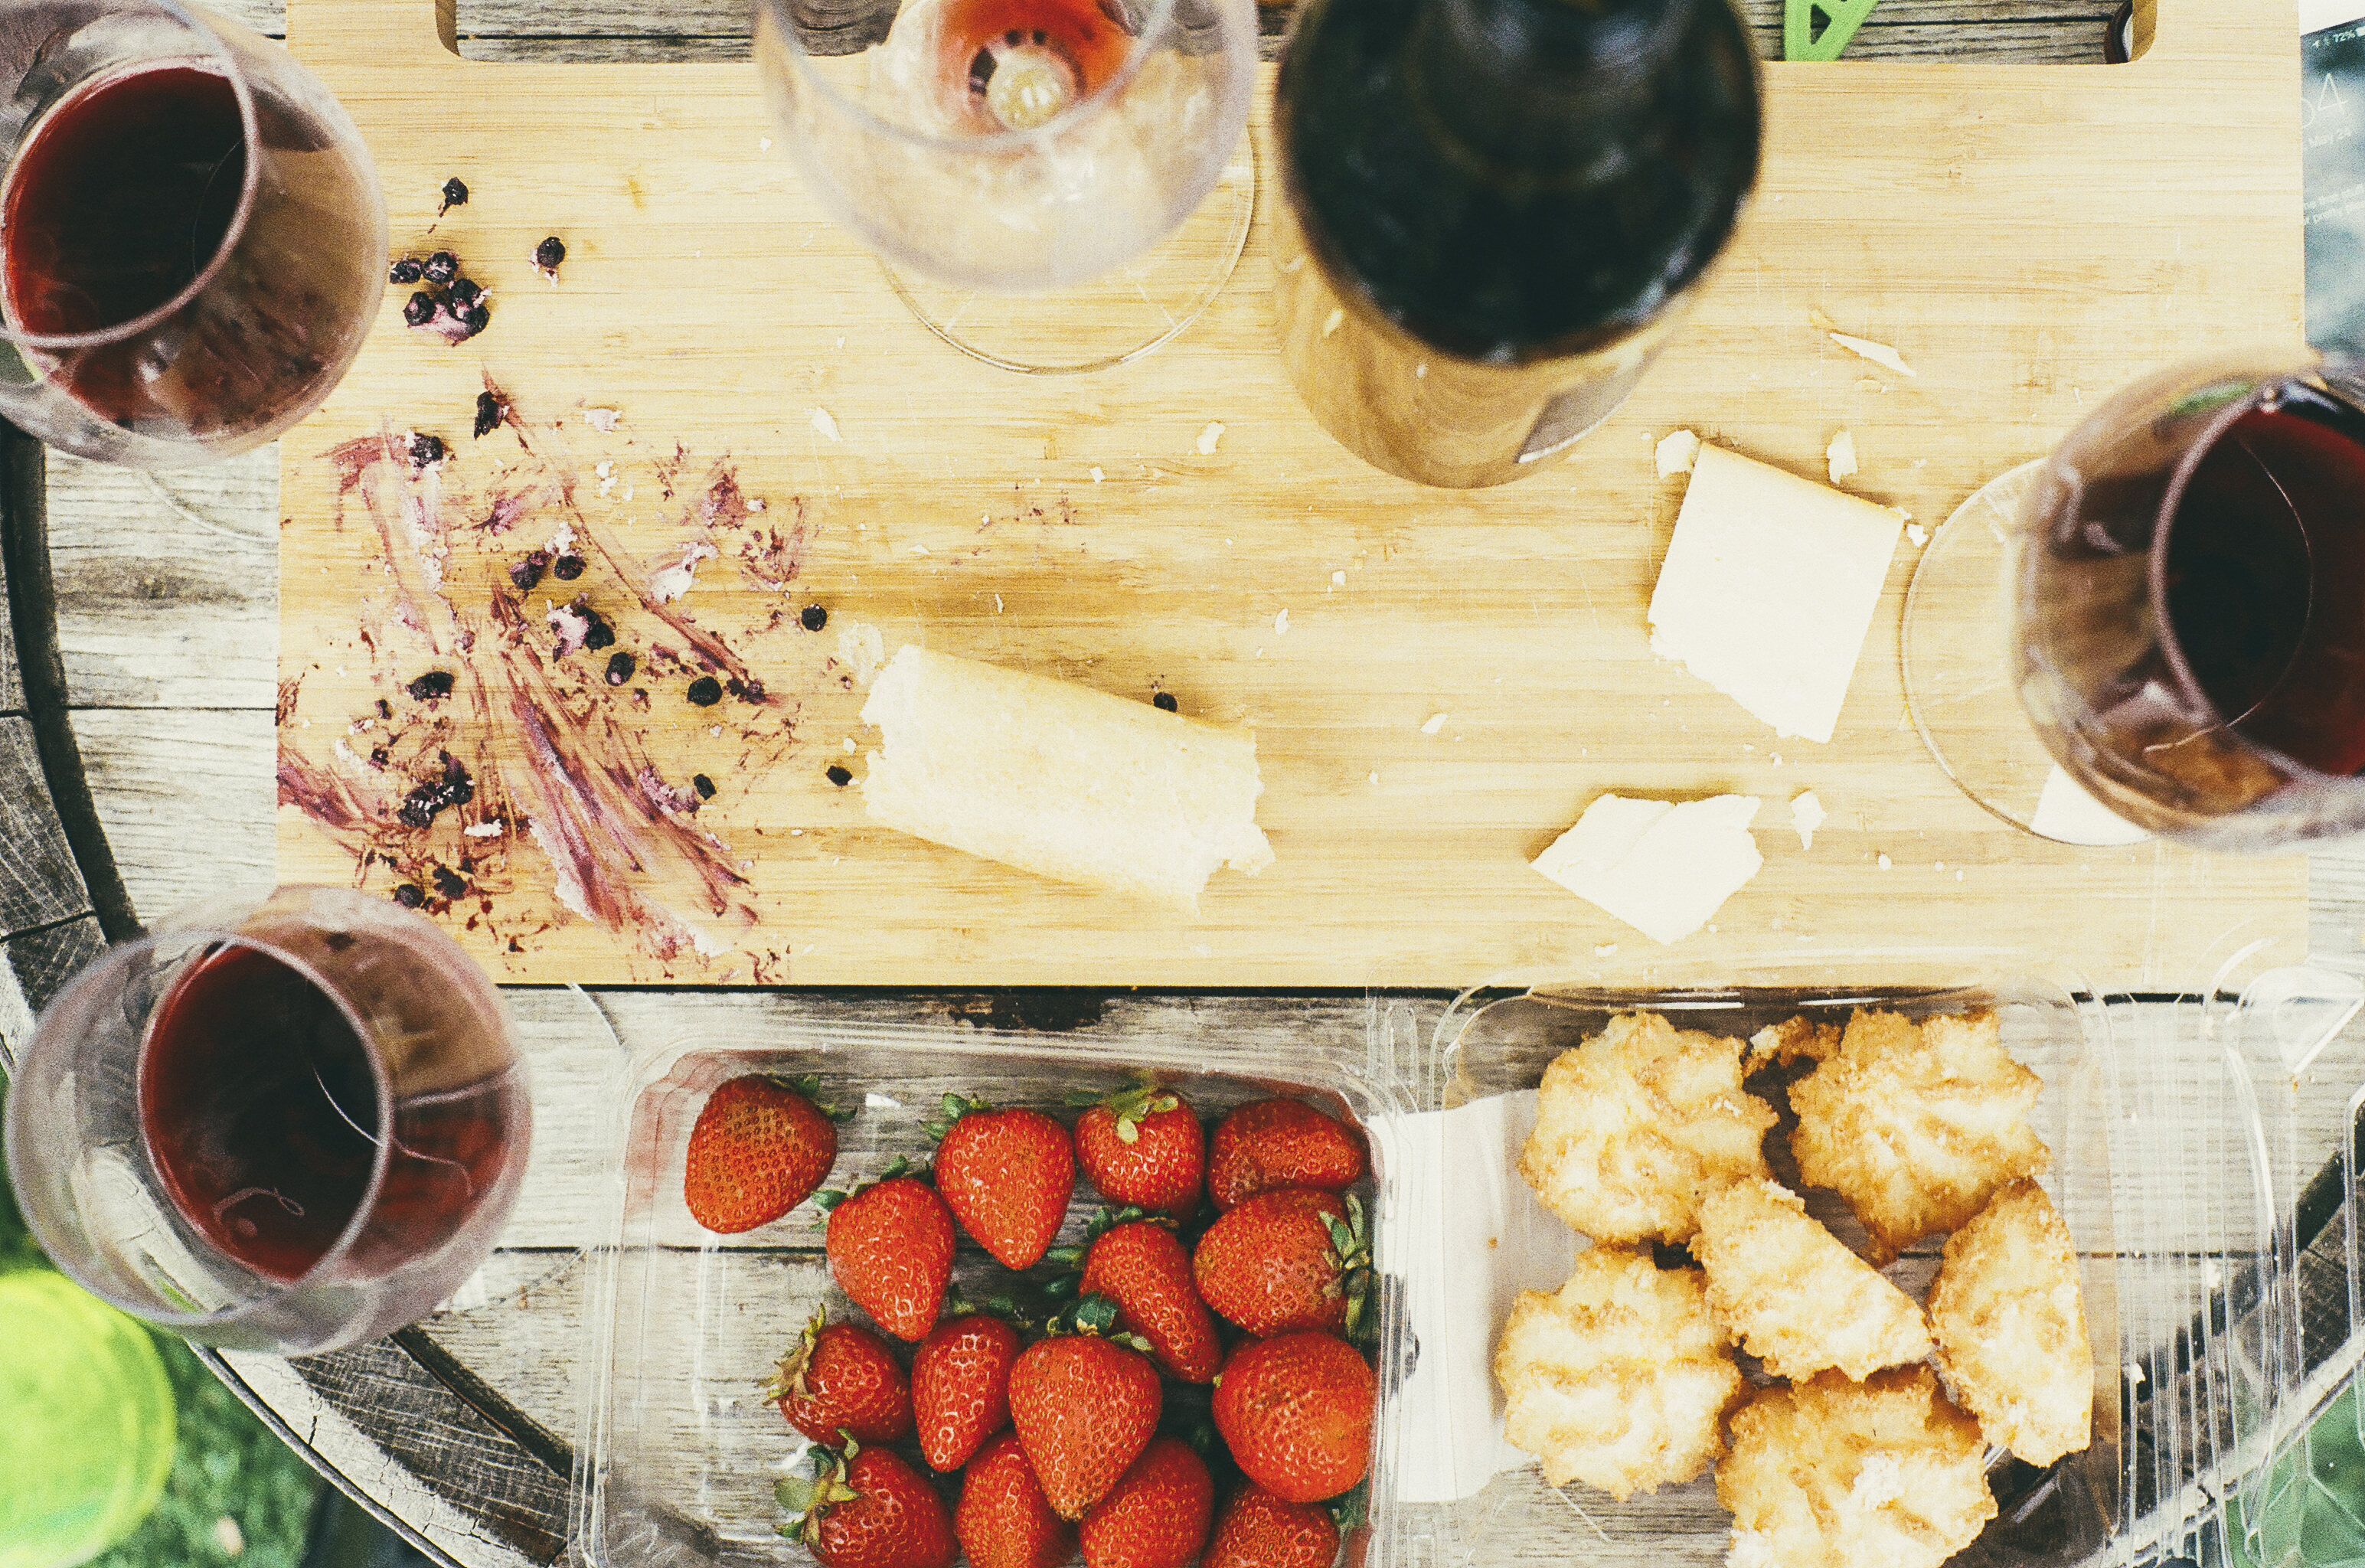
wine, dish, meal, food, cooking, produce, kitchen, drink, baking, lunch, cuisine, preparation, cutting board, brunch, preparing